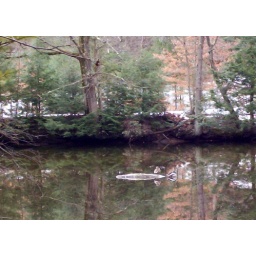
Those are ducks resting on the rock in the middle of the river